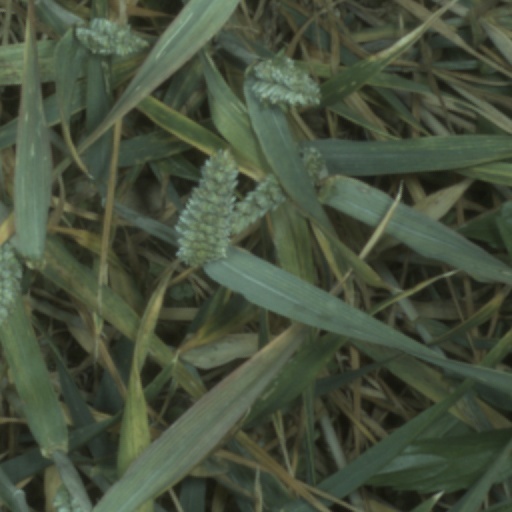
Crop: wheat